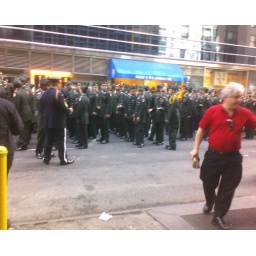
Some marchers setting up in front of my office building on 46th street between Madison and 5th avenue.